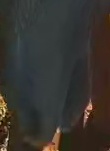
Face region: mouth_nostrils (mouth_chin_nostrils_and_profile)
Pain indicator: moderately_present